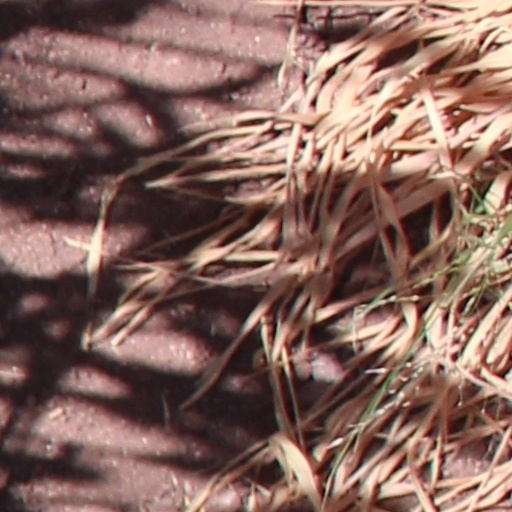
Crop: wheat